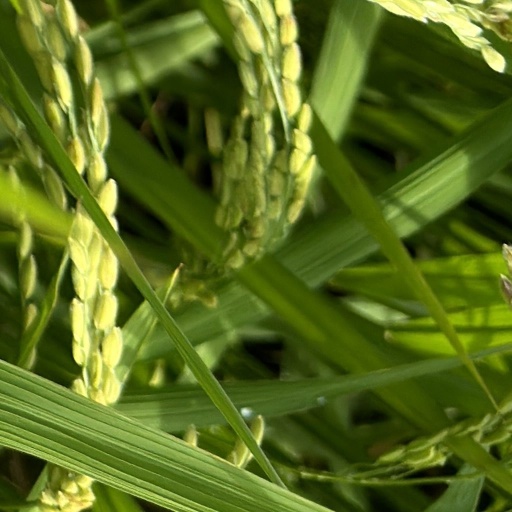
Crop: rice